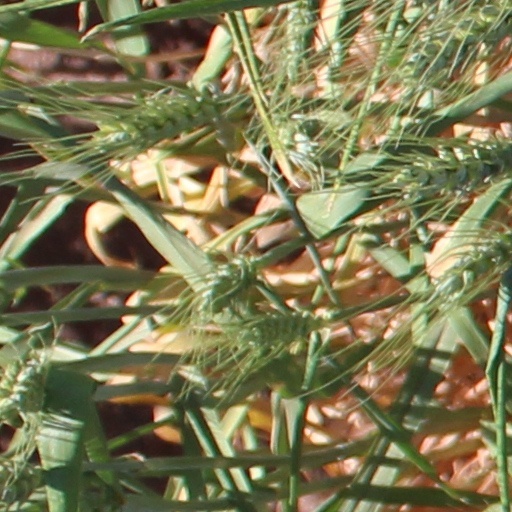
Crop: wheat